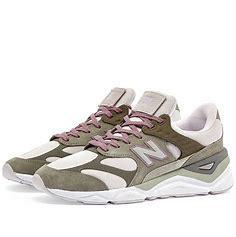
Brand: New
Model: Balance 90